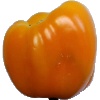
Label: yellow_pepper